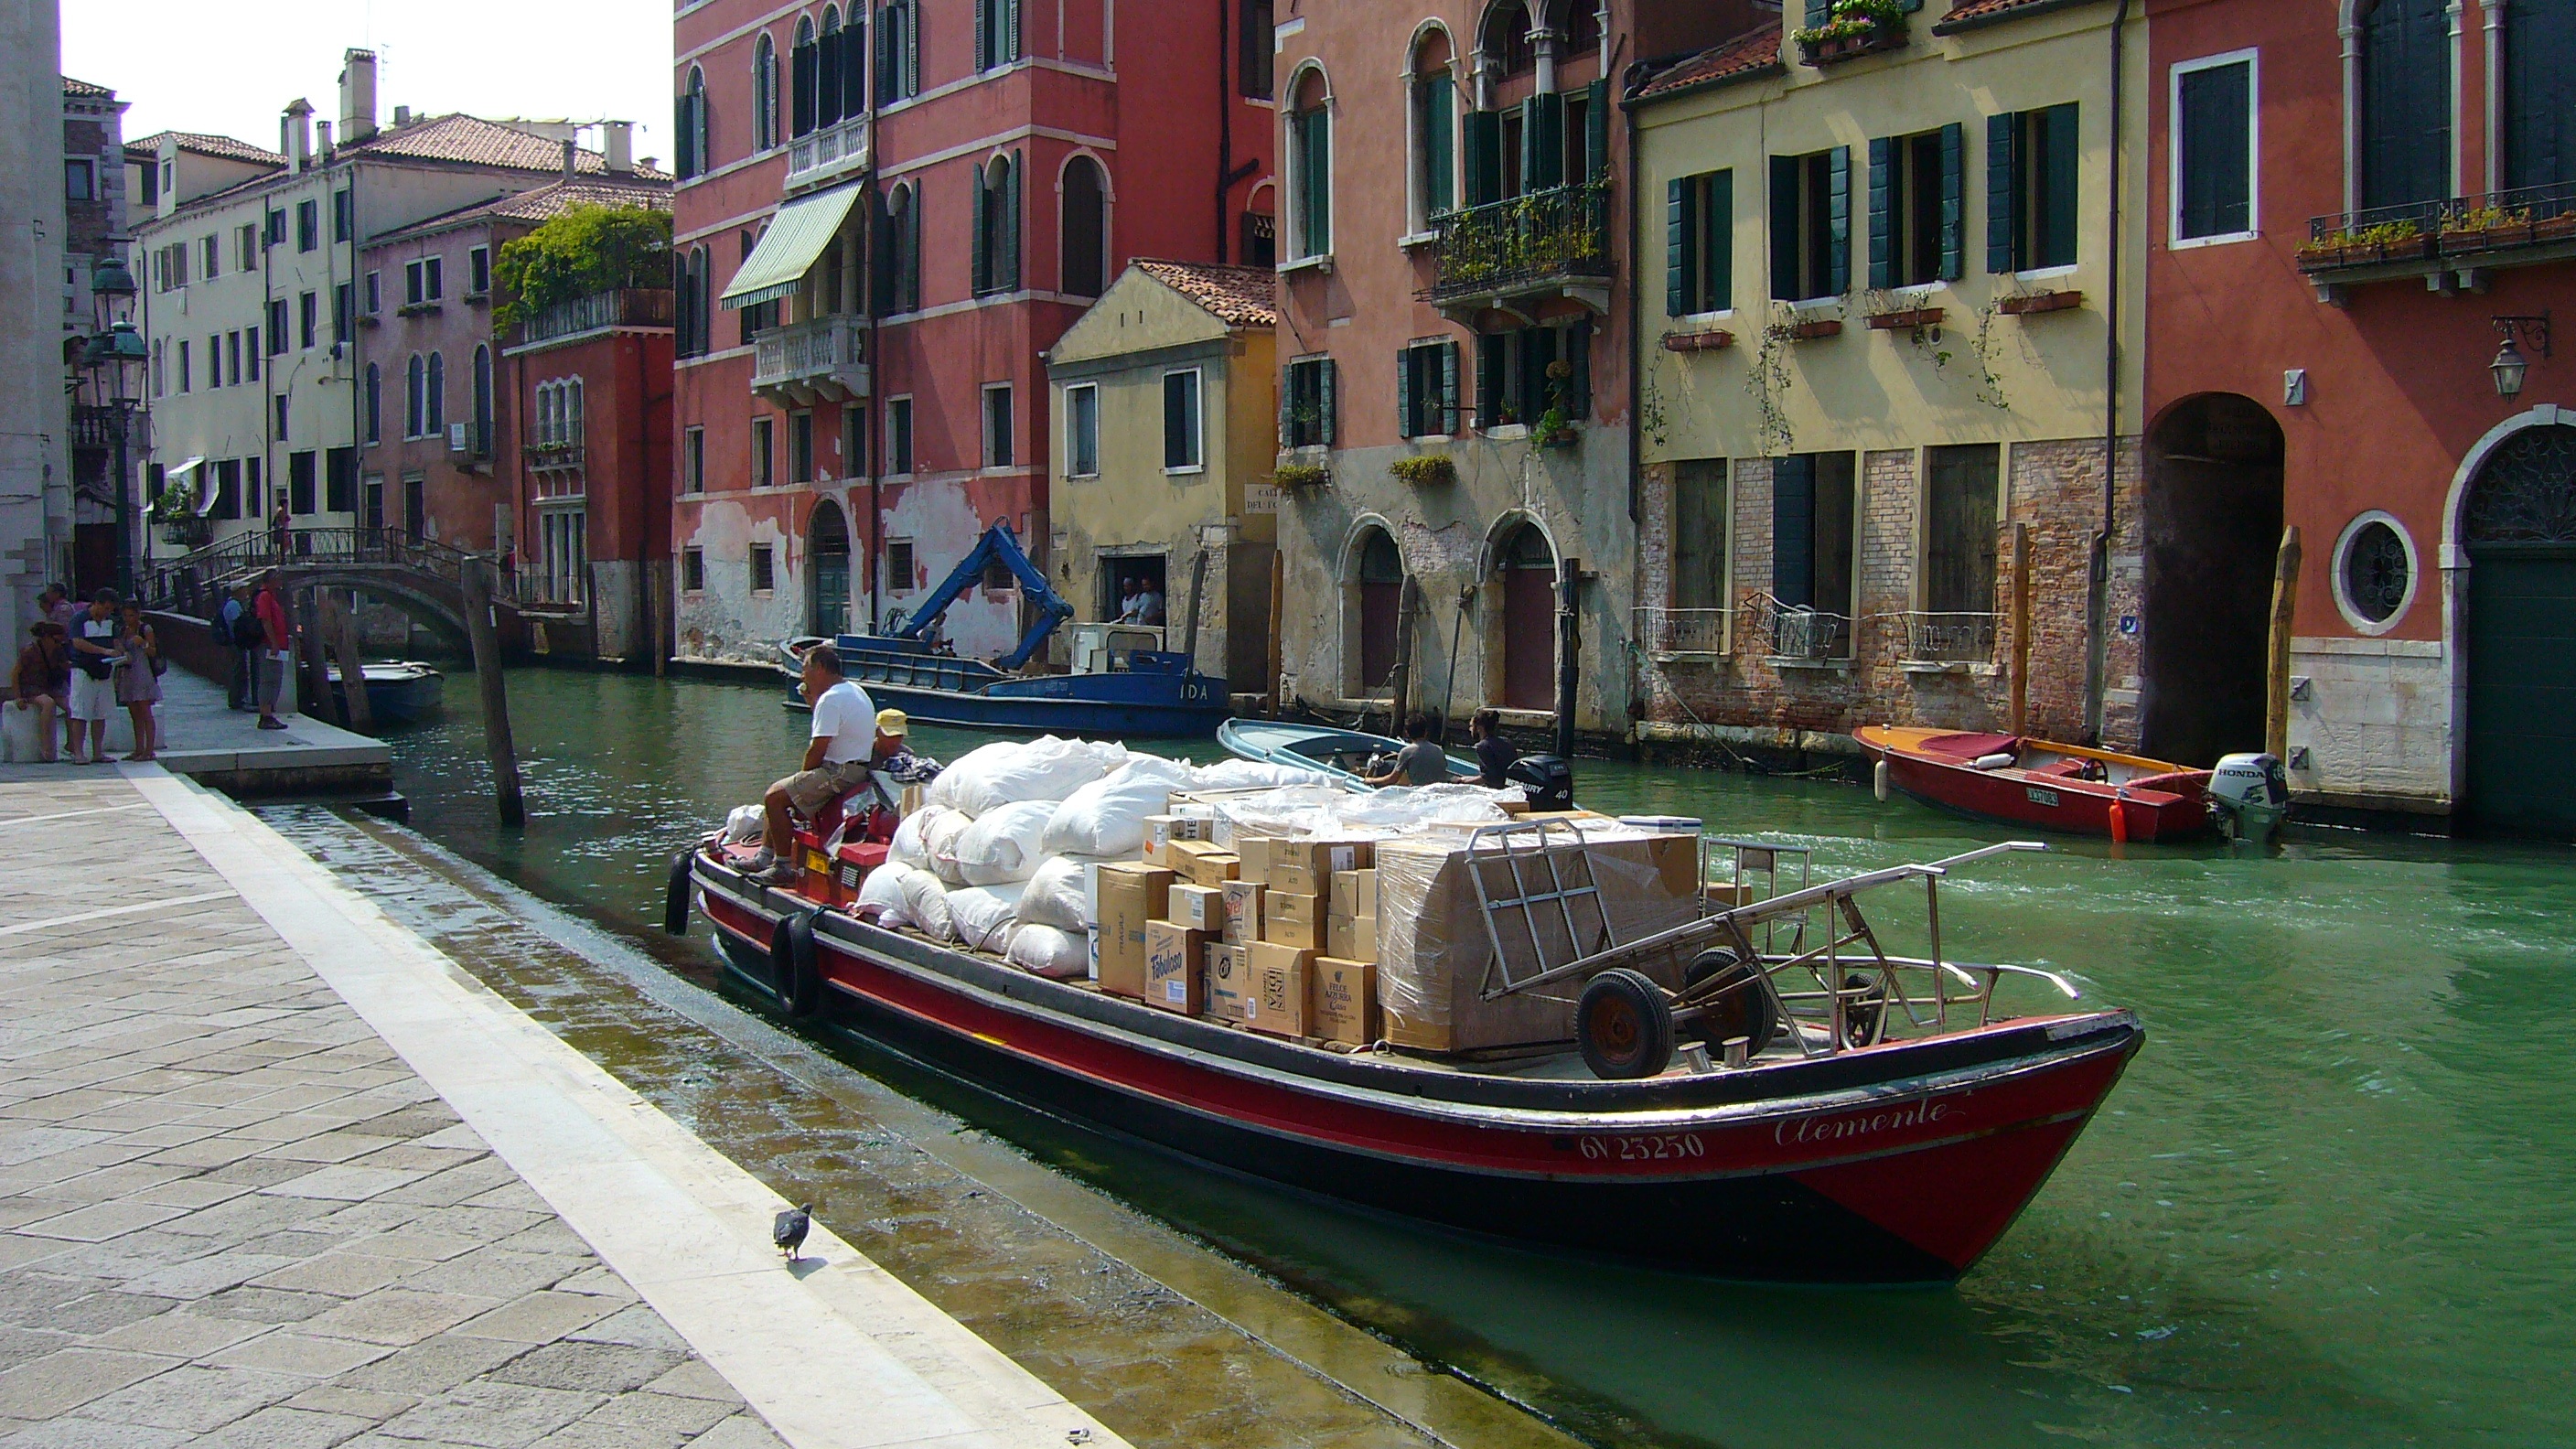
sea, boat, canal, vehicle, venice, waterway, body of water, gondola, watercraft